Han dynasty

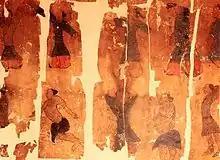
The physical exercise chart; a painting on silk depicting the practice of "Daoyin"Mawangdui tomb

Ranked below the Three Councillors of State were the Nine Ministers, who each headed a specialized ministry. The Minister of Ceremonies ("Taichang" ) was the chief official in charge of religious rites, rituals, prayers, and the maintenance of ancestral temples and altars. The Minister of the Household ("Guang lu xun" ) was in charge of the emperor's security within the palace grounds, external imperial parks, and wherever the emperor made an outing by chariot.